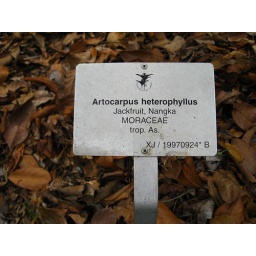
Jackfruit, the largest tree borne fruit in the world[2], Reaching 80 pounds in weight